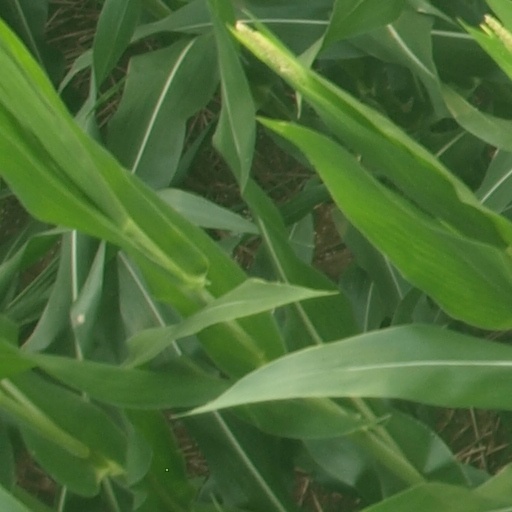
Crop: maize; corn